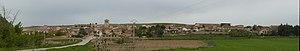
Aldealengua de Santa María est une commune de la province de Ségovie dans la communauté autonome de Castille-et-León en Espagne.